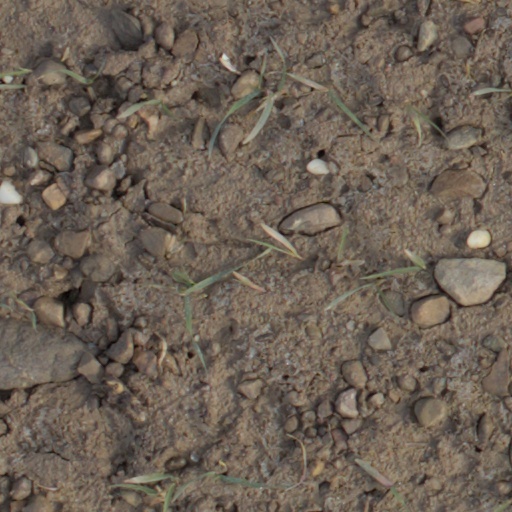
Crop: wheat